Kantokuen

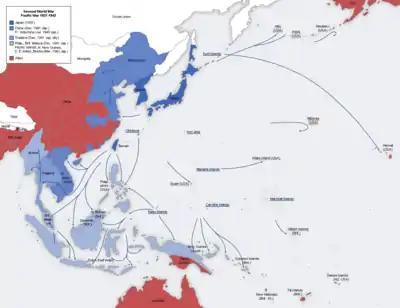
Japanese expansion in Asia and the Pacific, 1937–1942

Weaknesses in military industry would not have permitted the Japanese to fight an all-out modern land war for years on end. According to a study prepared just before the outbreak of the Pacific War, it was estimated that Japan's capacity to produce Army ground ordnance would reach a peak of 50 "kaisenbun" during the 1942 fiscal year, or enough to sustain 50 divisions for four months. In reality, annual production never surpassed 25 "kaisenbun", with only 19 being produced in 1941 on top of an Army reserve of 100; total expenditures during that year amounted to 11 "kaisenbun." For operations against the Soviet Union, General Tanaka believed that a supply basis of 3 "kaisenbun" per division was necessary and so a total of 48 "kaisenbun" were assigned to the 16 divisions of the Kwantung and Korea Armies during the Kantokuen buildup. If the buildup proceeded to the 24-division level, it would have meant the Japanese were effectively gambling two thirds of their ammunition stockpile on the initial blow of an open-ended war that they admitted could not be won by force of arms alone. In stark contrast to this, although the Trans-Siberian Railway imposed a limit on the size of the force the Soviets could bring to battle at any one time, their military industry as a whole, supported by Western aid, was able to sustain a grinding four-year war against Germany to a victorious close. For its part, without a "second front" diverting the majority of Soviet resources to Europe, Japan would have been hard-pressed to supply its forces for more than two consecutive years.